Judith Holofernes

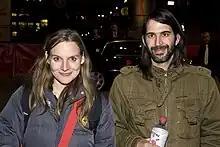
Holofernes in 2008 with her bandmate and husband, Pola Roy

In mid-2000, Holofernes met drummer Pola Roy, keyboardist/guitarist Jean-Michel Tourette and bassist Stefan Nietzky at a pop music workshop in Hamburg. They formed a band together, though Nietzky was later replaced by bassist Mark Tavassol. The band was initially briefly called Helden (which means "Heroes") before being renamed Wir sind Helden (which means "We are heroes"). Wir sind Helden's breakthrough came in 2002 without the support of a record label, when the band's song "Guten Tag" was played by radio stations and a self-produced music video for the song received heavy rotation on MTV Germany. The band subsequently signed to Labels and released its debut album "Die Reklamation" (2003), which was a top 5 hit in Germany and Austria and sold over half a million copies in Germany alone. The band went on to record the albums "Von hier an blind" (2005), "Soundso" (2007) and "Bring mich nach Hause" (2010), all of which reached high positions in the German, Austrian and Swiss charts. In April 2012, the band announced that it was taking an indefinite break owing to family commitments, the long distances between the band members' home cities, and "signs of wear and tear".